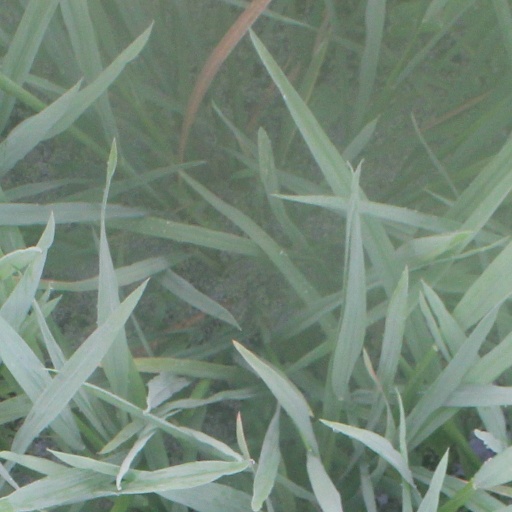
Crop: rice